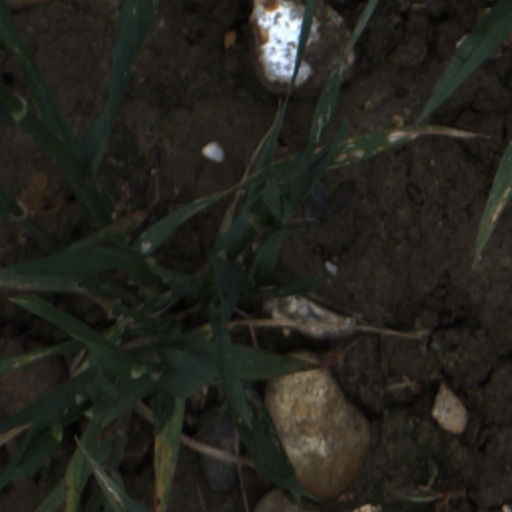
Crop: wheat